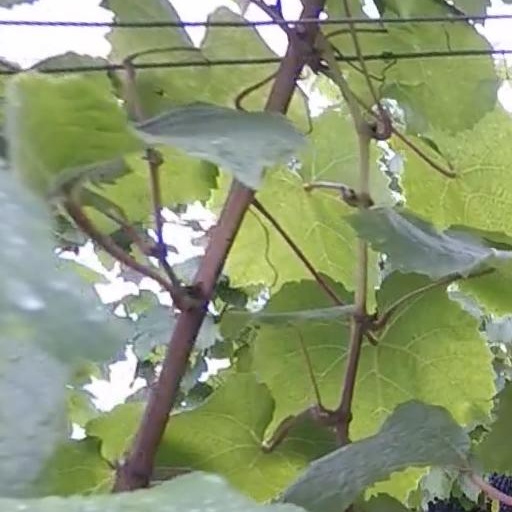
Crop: grape